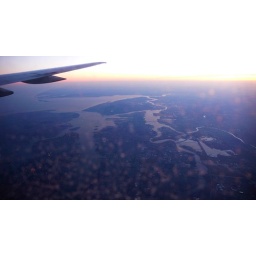
my window got very dirty by the end of the trip